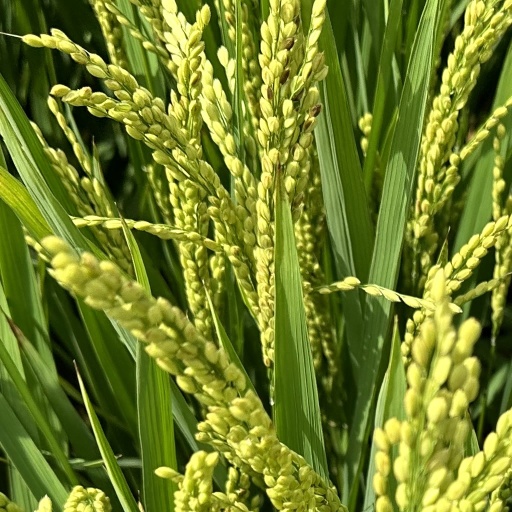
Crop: rice